Sergey Amoralov

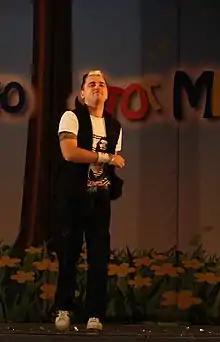
Sergei Amoralov in 2009

Sergei Amoralov (real name Sergei Aleksandrovich Surovenko (born January 11, 1979, Leningrad) is a Russian singer and songwriter, known as the frontman of the boy band "". Winner of Song of the Year and Golden Gramophone Award.